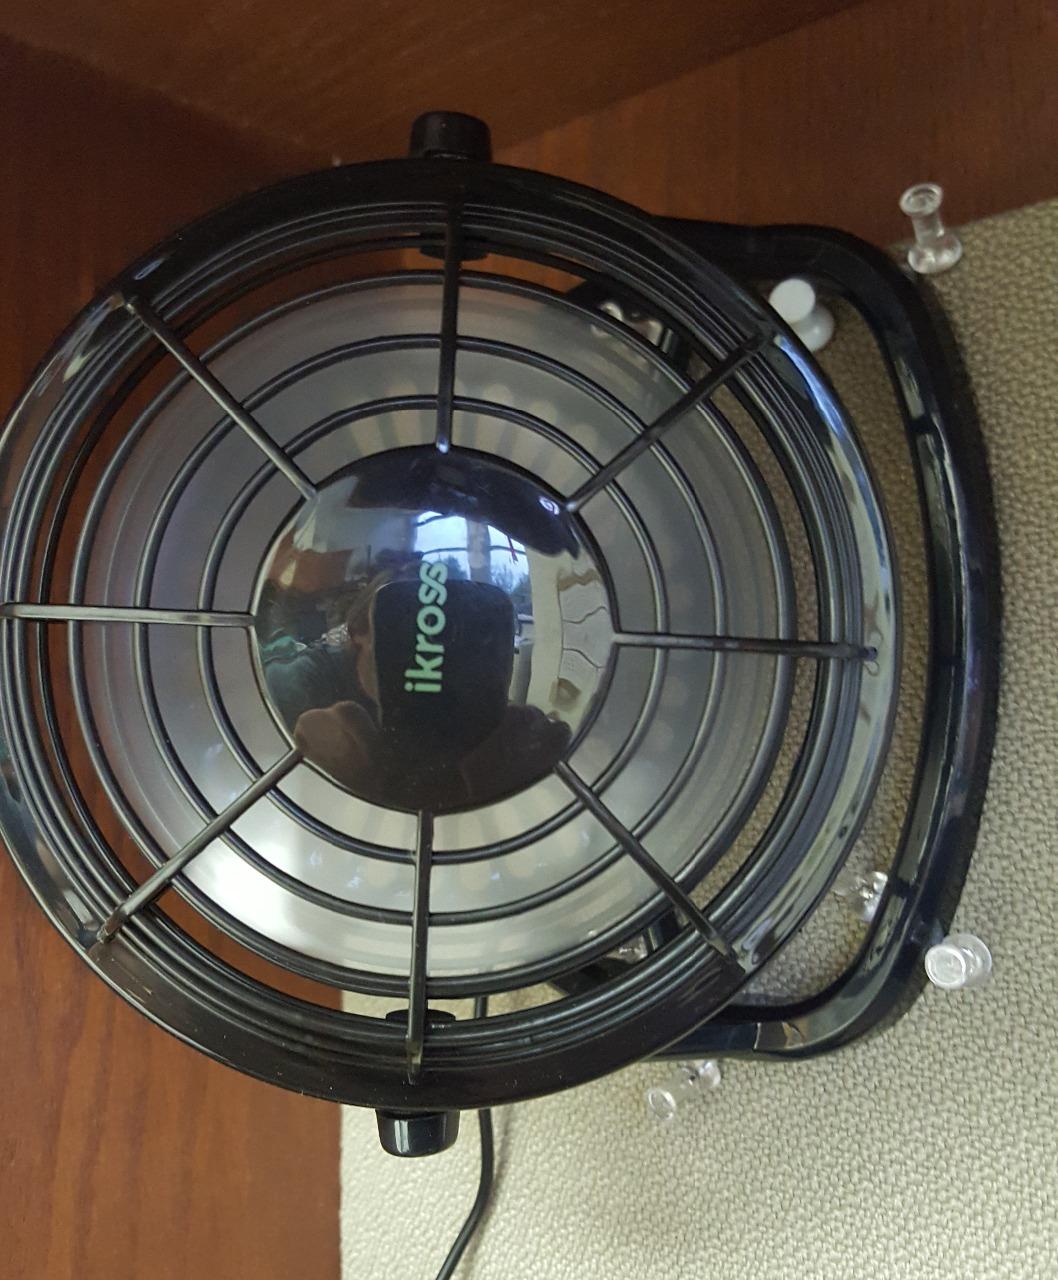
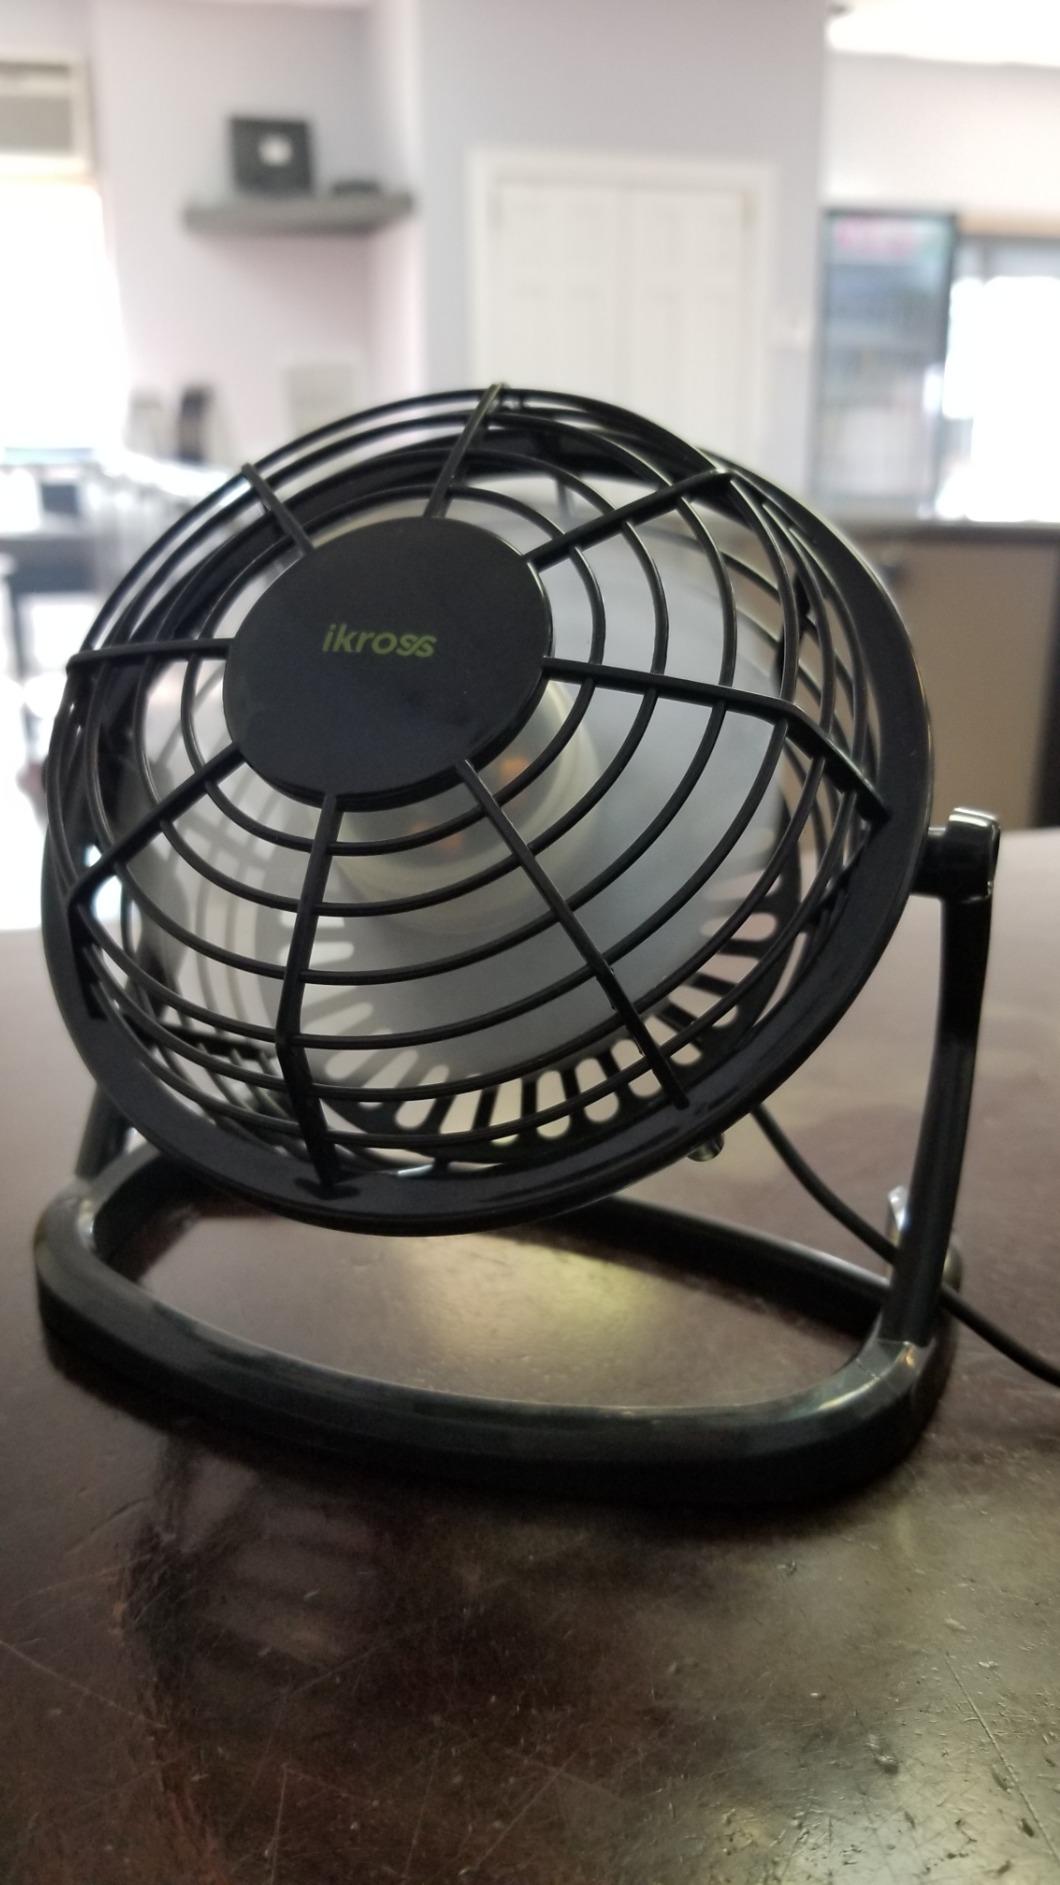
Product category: fan
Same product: yes